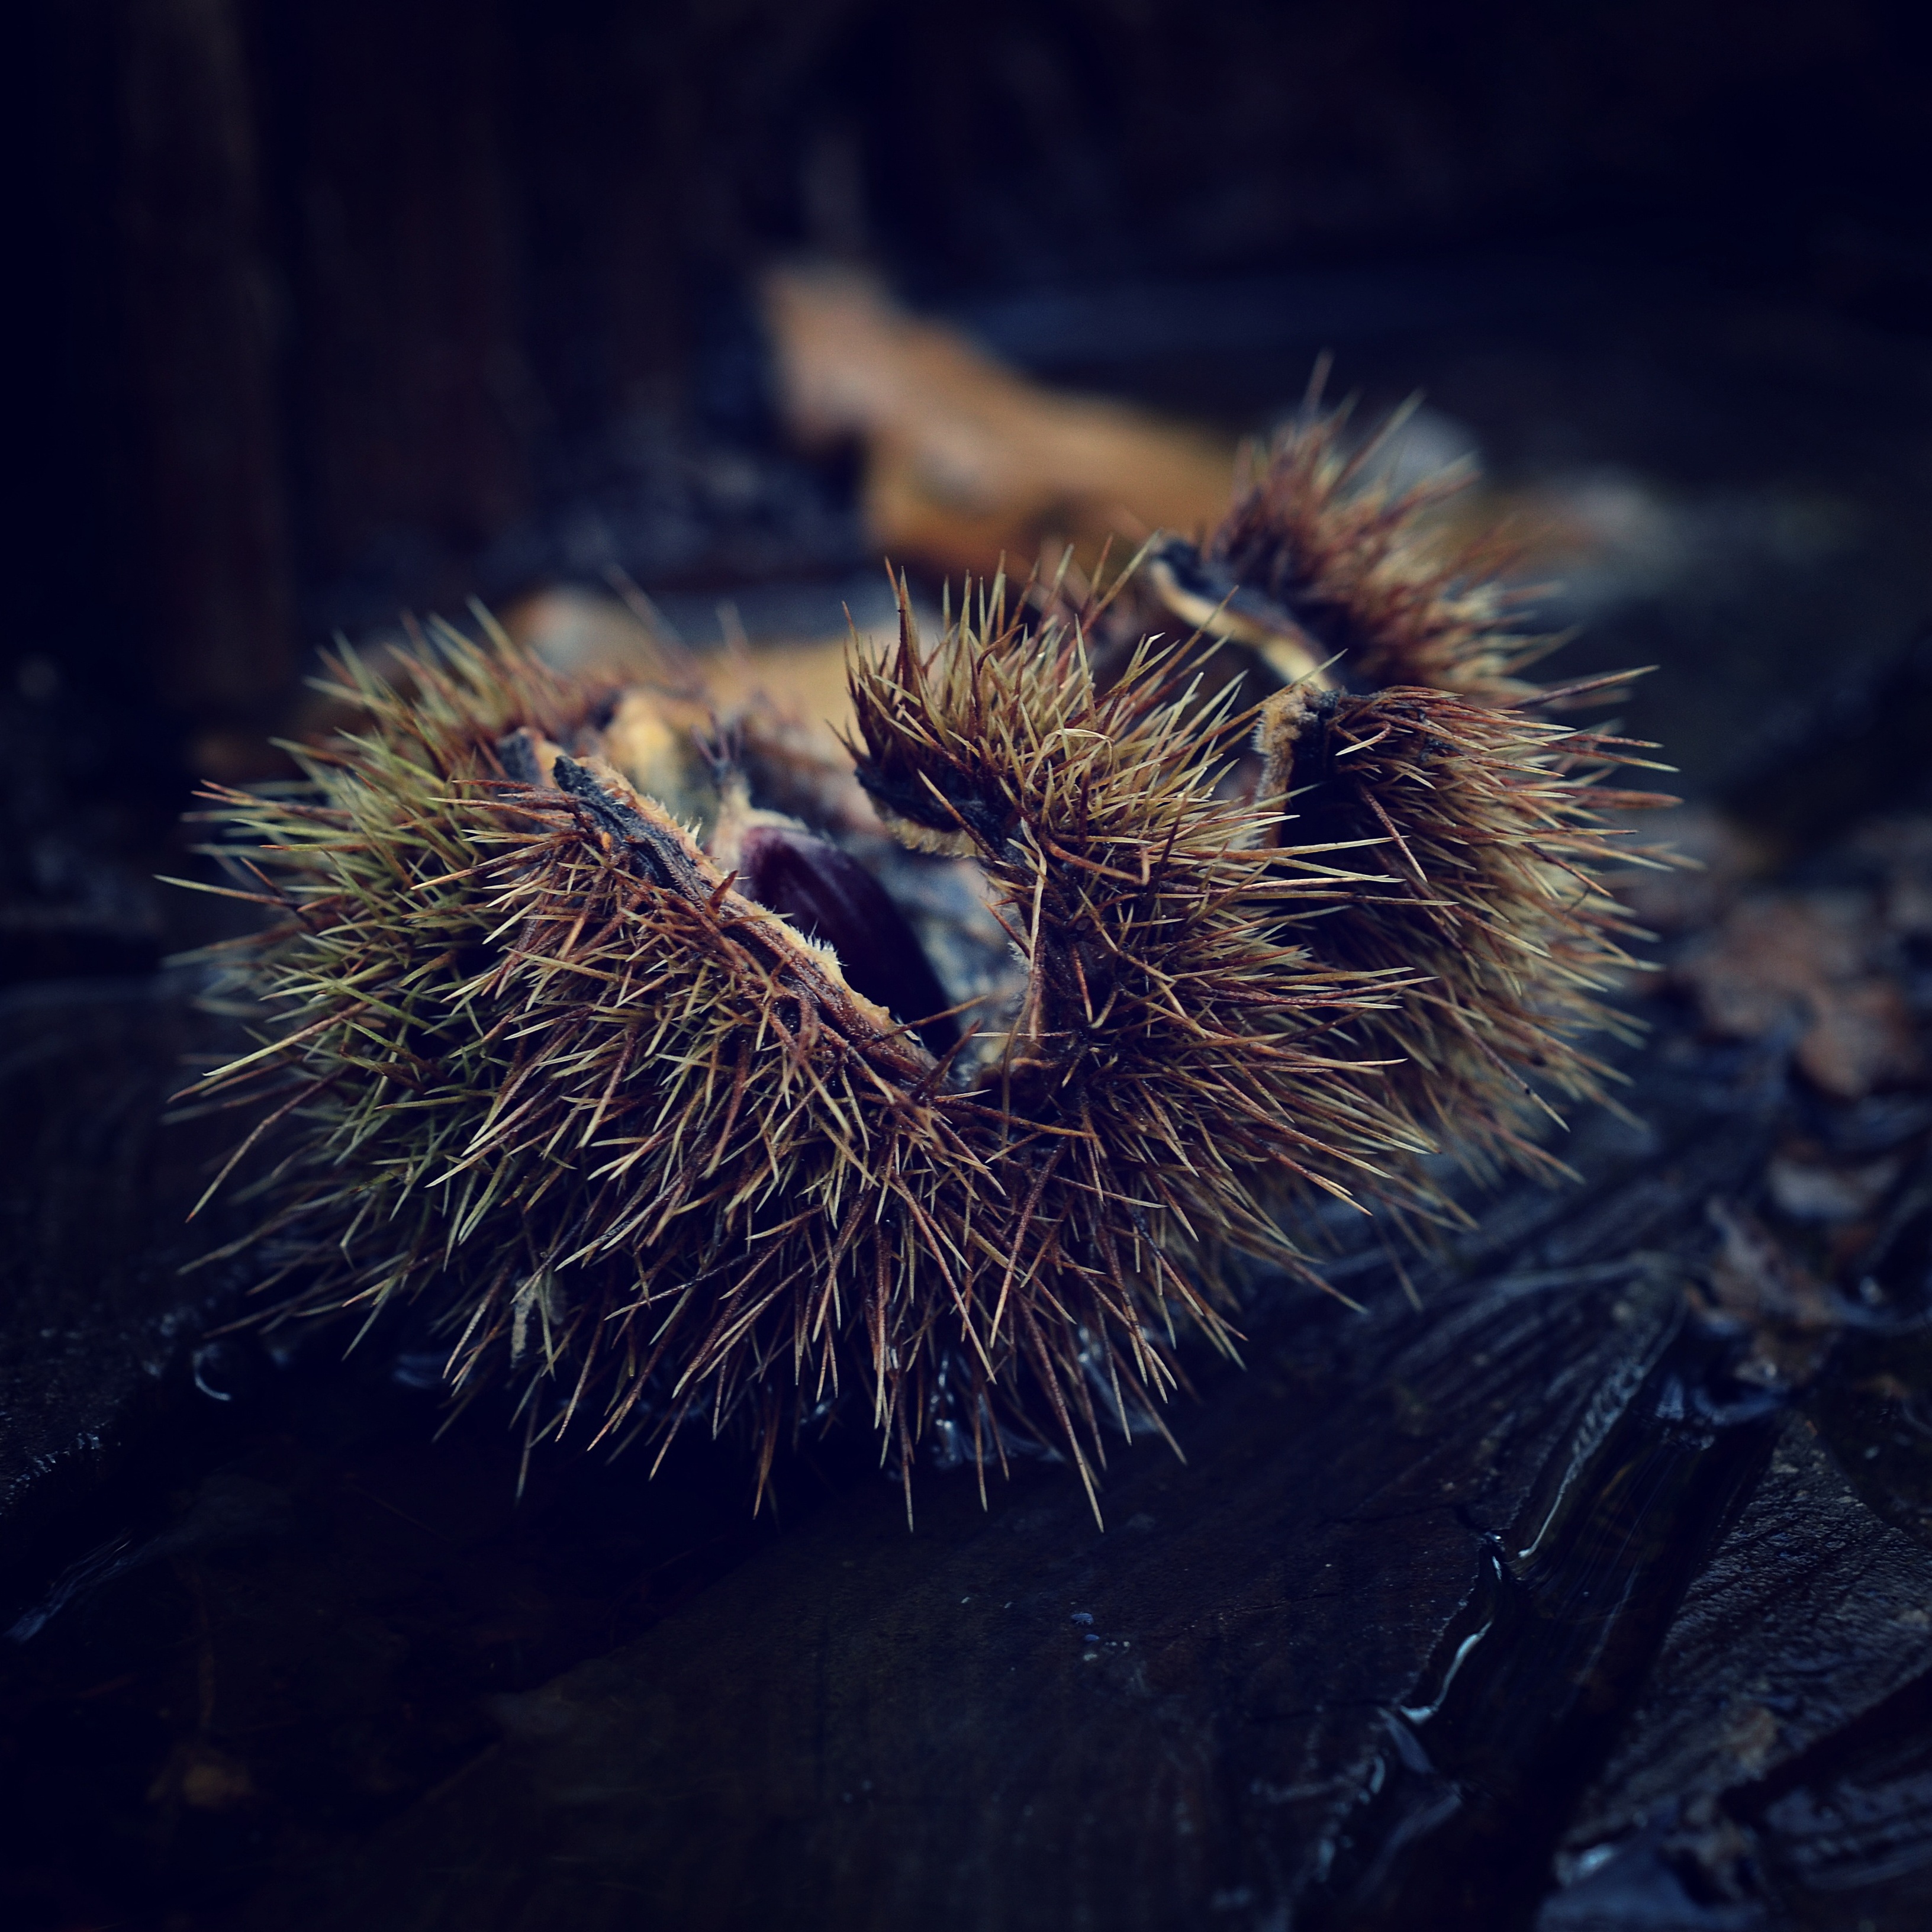
water, nature, plant, photography, flower, autumn, park, invertebrate, close up, sea urchin, chestnut, macro photography